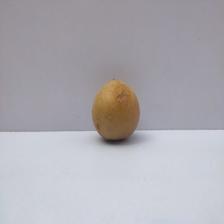
Size: Medium